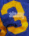
Number: 3